Cage

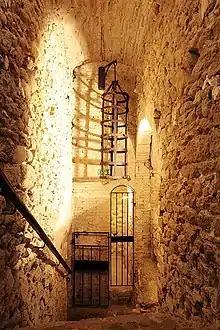
Gibbet at Forte di San Leo

Cages often used to confine animals, and some are specially designed to fit a certain species of animal. One or more birds, rodents, reptiles, and even larger animals of certain breeds are sometimes confined in a cage as pets.